The Alps (film)

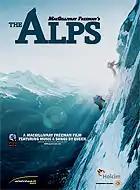

The Alps is a 2007 American documentary film about the climbing of the north face of the Eiger in the Bernese Alps by John Harlin III, son of John Harlin who died on the same ascent 40 years earlier. It was shot in 70mm IMAX.